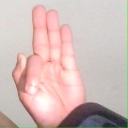
अक्षर: फ